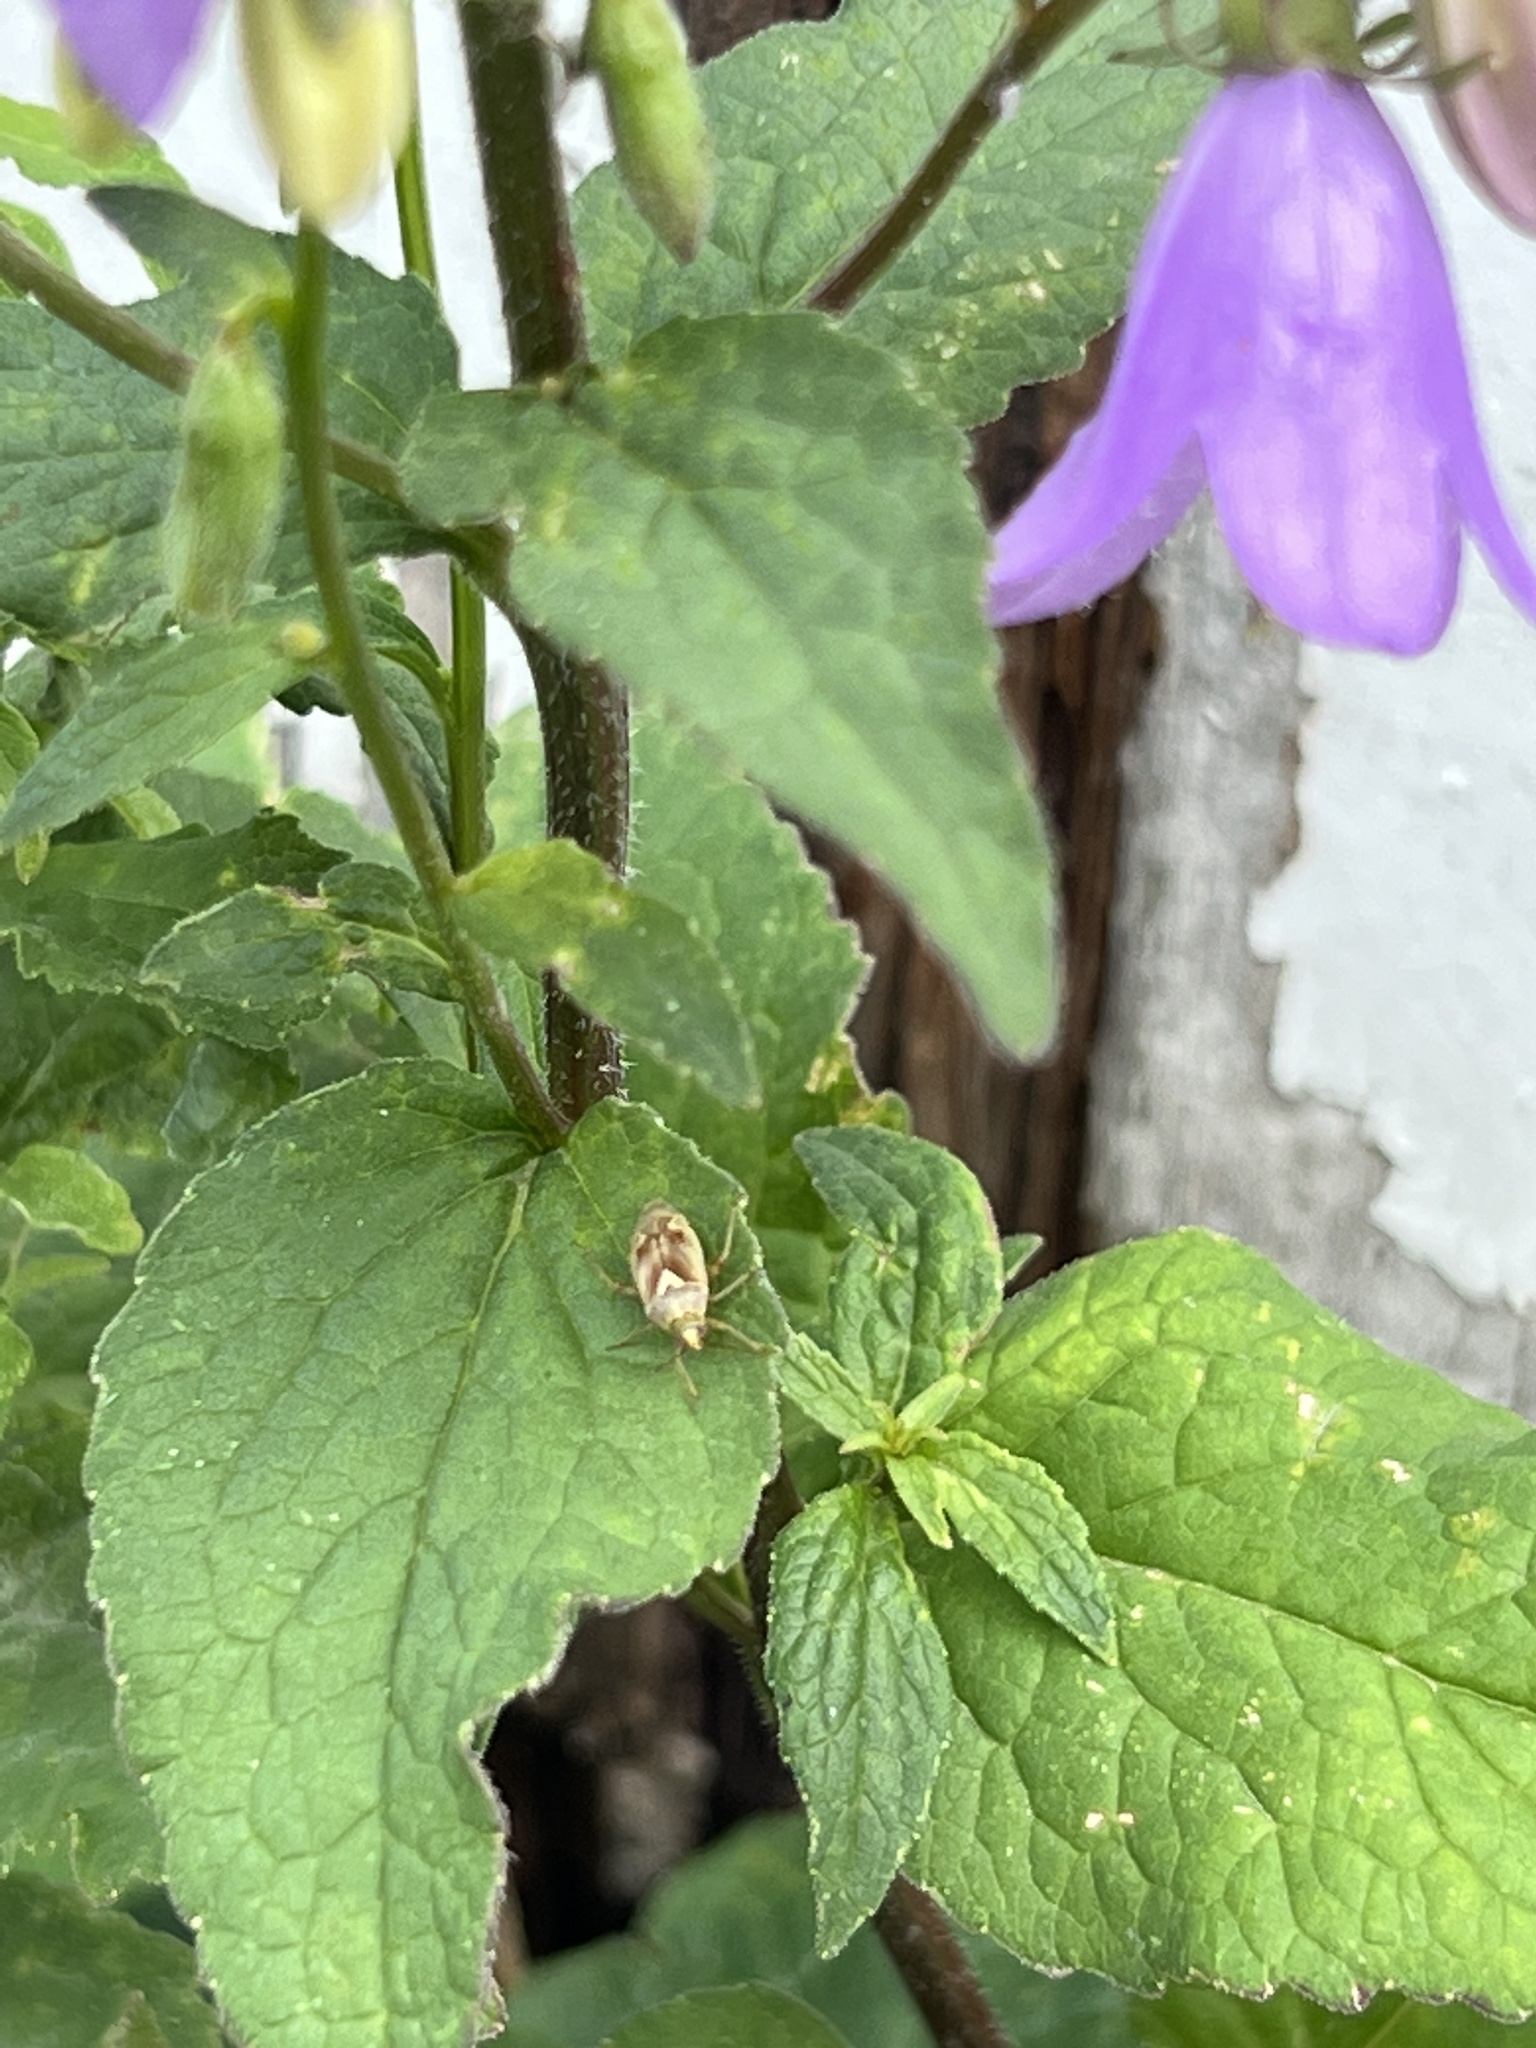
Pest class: lygus_bug